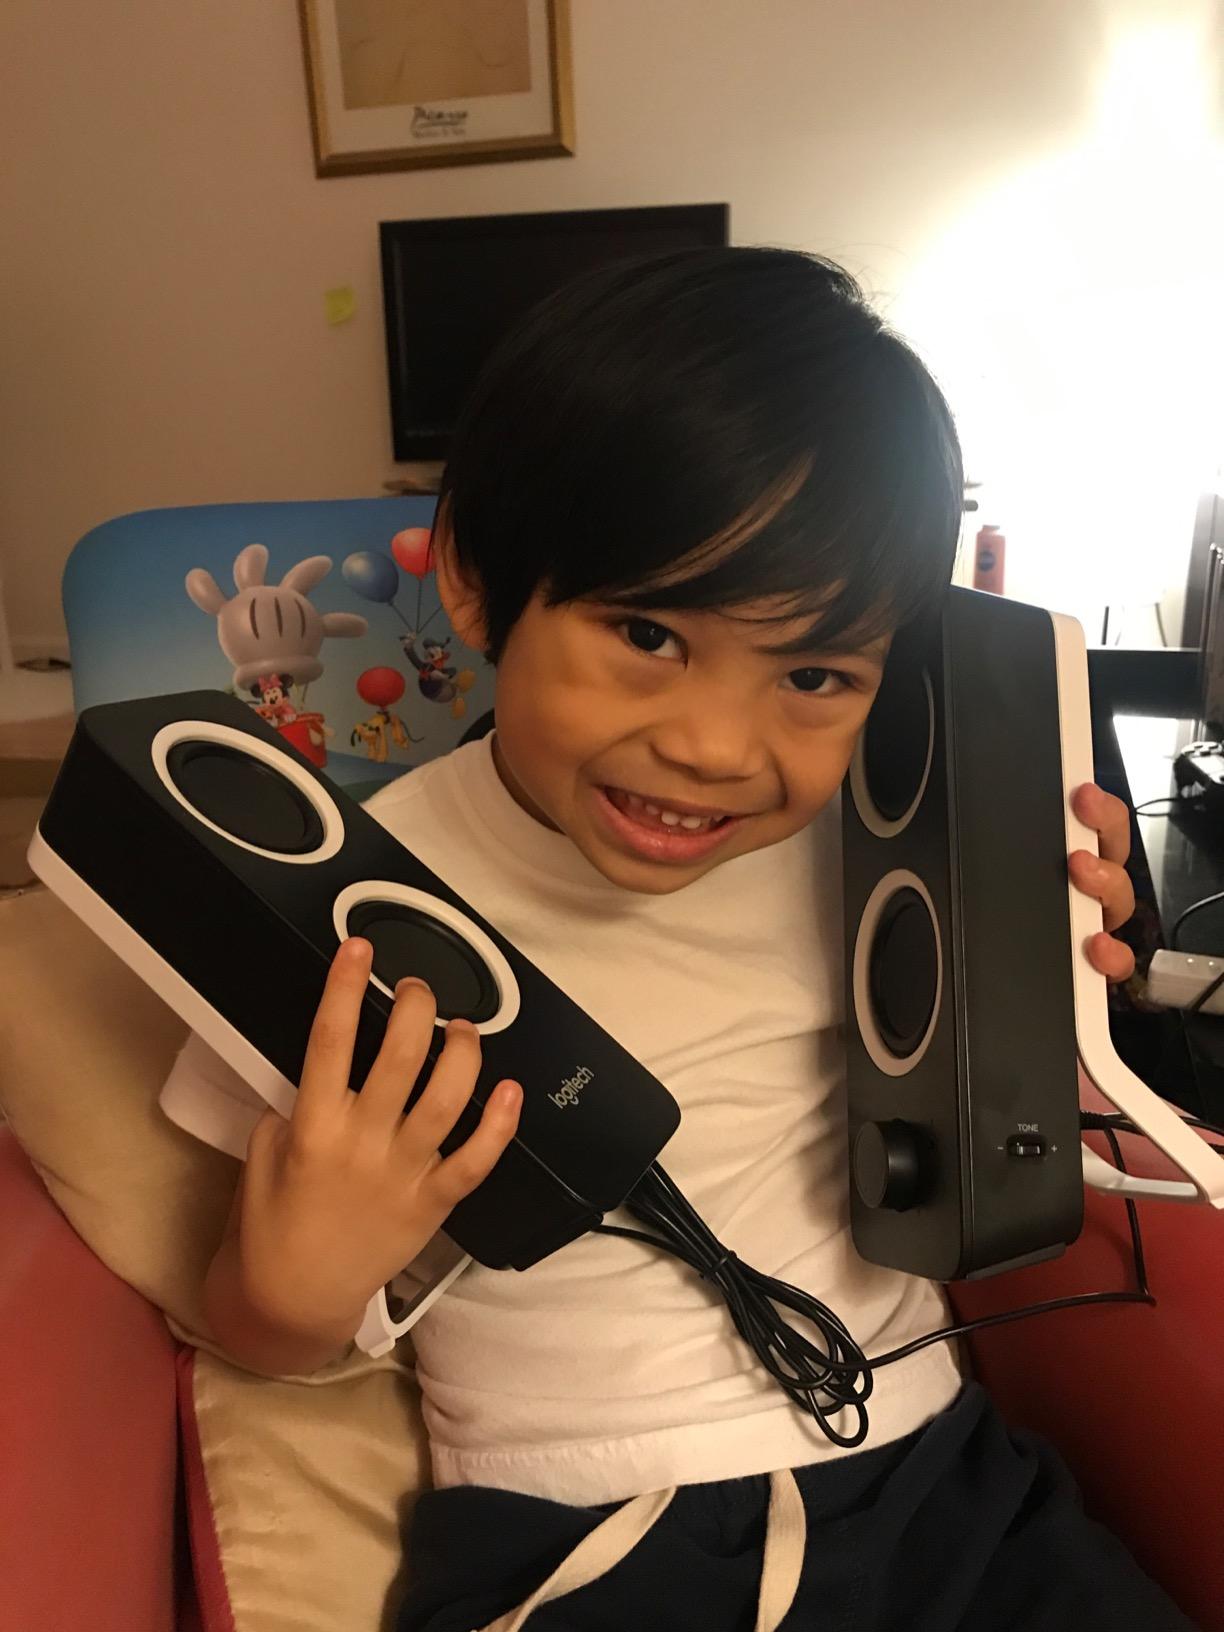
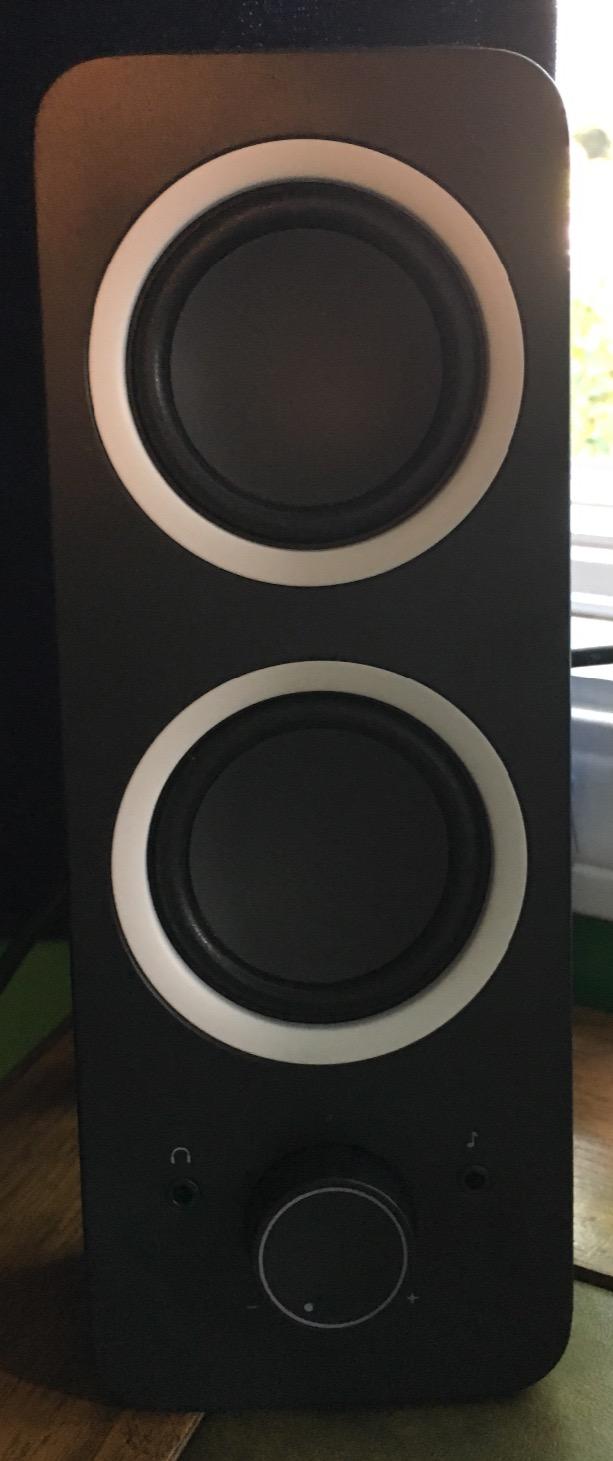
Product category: speaker
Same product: yes